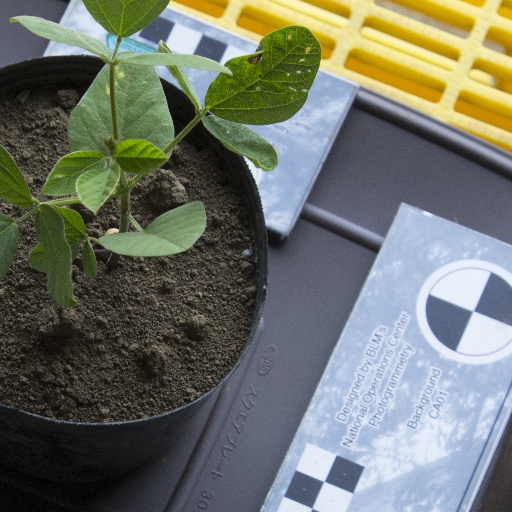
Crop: soybean